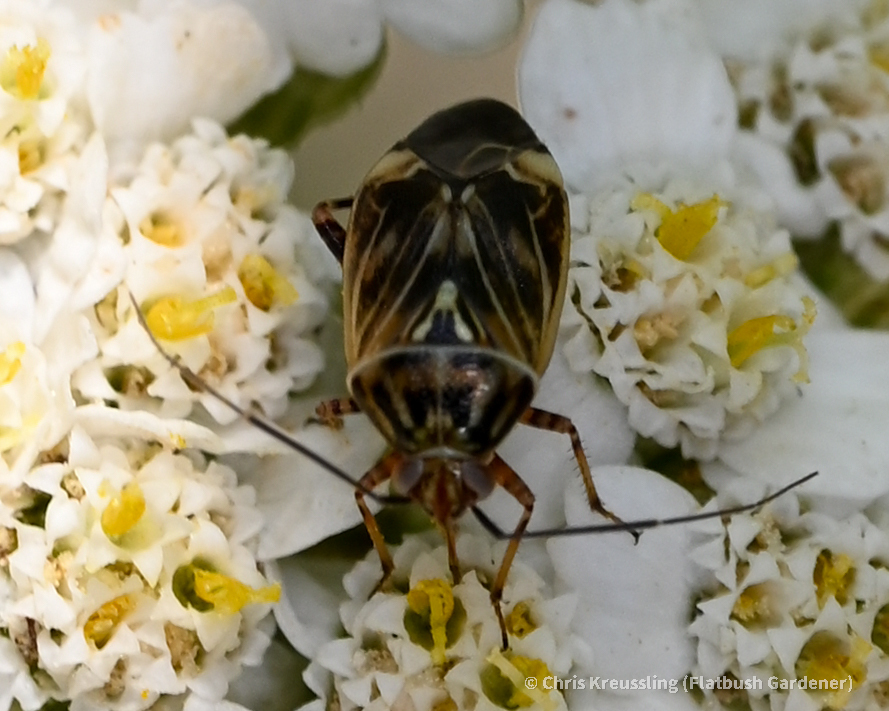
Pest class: lygus_bug